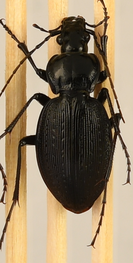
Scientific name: Carabus goryi
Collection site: Mountain Lake Biological Station NEON (MLBS), plot MLBS_009